Geology of Iran

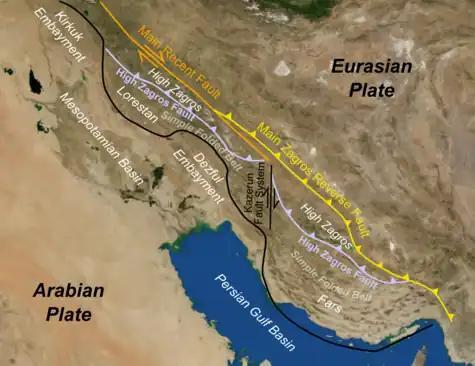
ZagrosFTB

This zone extends from Bandar Abbas in the south to Kermanshah in the northwest and continues through to Iraq. Zagros is in fact the northeastern edge of the Arabian plate. Some important features of Zagros include: Absence of magmatic and metamorphic events after Triassic, and low abundance of the outcrops of Paleozoic rocks. Structurally, it consists of large anticlines and small synclines and continuous marine sedimentation from the Carboniferous to the Miocene. On the whole, a sequence of Precambrian to Pliocene rocks about 8-10 kilometres in thickness has undergone folding from the Miocene to the Recent time in the Zagros Mountains. The Zagros fold and thrust belt was formed by the collision of two tectonic plates – the Iranian plate and the Arabian plate. This collision primarily happened during the Miocene and folded the entire rocks that had been deposited from the Carboniferous to the Miocene in the geosyncline in front of the Iranian plate. The process of collision continues to the present and as the Arabian plate is being pushed against the Iranian plate, the Zagros Mountains and the Iranian plateau are getting higher and higher. The Zagros mountain range, itself, has a totally sedimentary origin and is made primarily of limestone. In the Elevated Zagros or the Higher Zagros, the Paleozoic rocks could be found mainly in the upper and higher sections of the peaks of the Zagros Mountains along the Zagros main fault. On the both sides of this fault, there are Mesozoic rocks, a combination of Triassic and Jurassic rocks that are surrounded by Cretaceous rocks on the both sides. The Folded Zagros (the mountains south of the Elevated Zagros and almost parallel to the main Zagros fault) is formed mainly of Tertiary rocks, with the Paleogene rocks south of the Cretaceous rocks and then the Neogene rocks south of the Paleogene rocks.